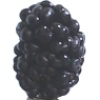
Label: Mulberry 1